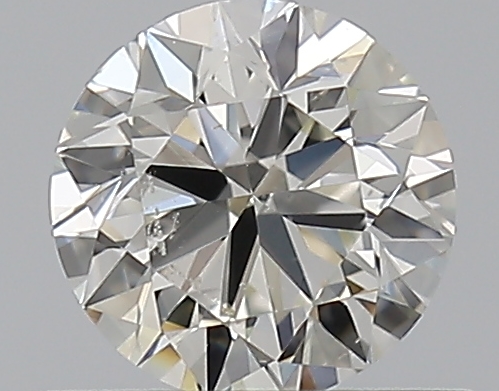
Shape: round
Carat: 0.5
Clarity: VS2
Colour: K
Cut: VG
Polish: EX
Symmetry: GD
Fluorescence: F
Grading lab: GIA
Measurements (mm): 4.96 x 5.01 x 3.15